MODUL University Dubai

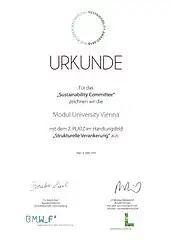
Sustainability Award Certificate

MODUL University Vienna has identified sustainability as one of its key principles. Sustainability represents an integral part of the curriculum and research agenda, and is also reflected in the daily work-flow. The university operates in a manner that minimizes environmental risk and adverse effects on the environment. The solar panels, pellet heating and recycling system in the university building are just some examples of the sustainable living and thinking within the university. In addition, MODUL University Vienna was the first Austrian university to sign a contract with a renewable energy provider. An internal ‘Sustainability Committee’ (SC) composed of staff, faculty and students works to maintain and improve the university’s sustainability goals.